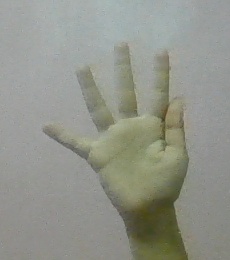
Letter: sheen